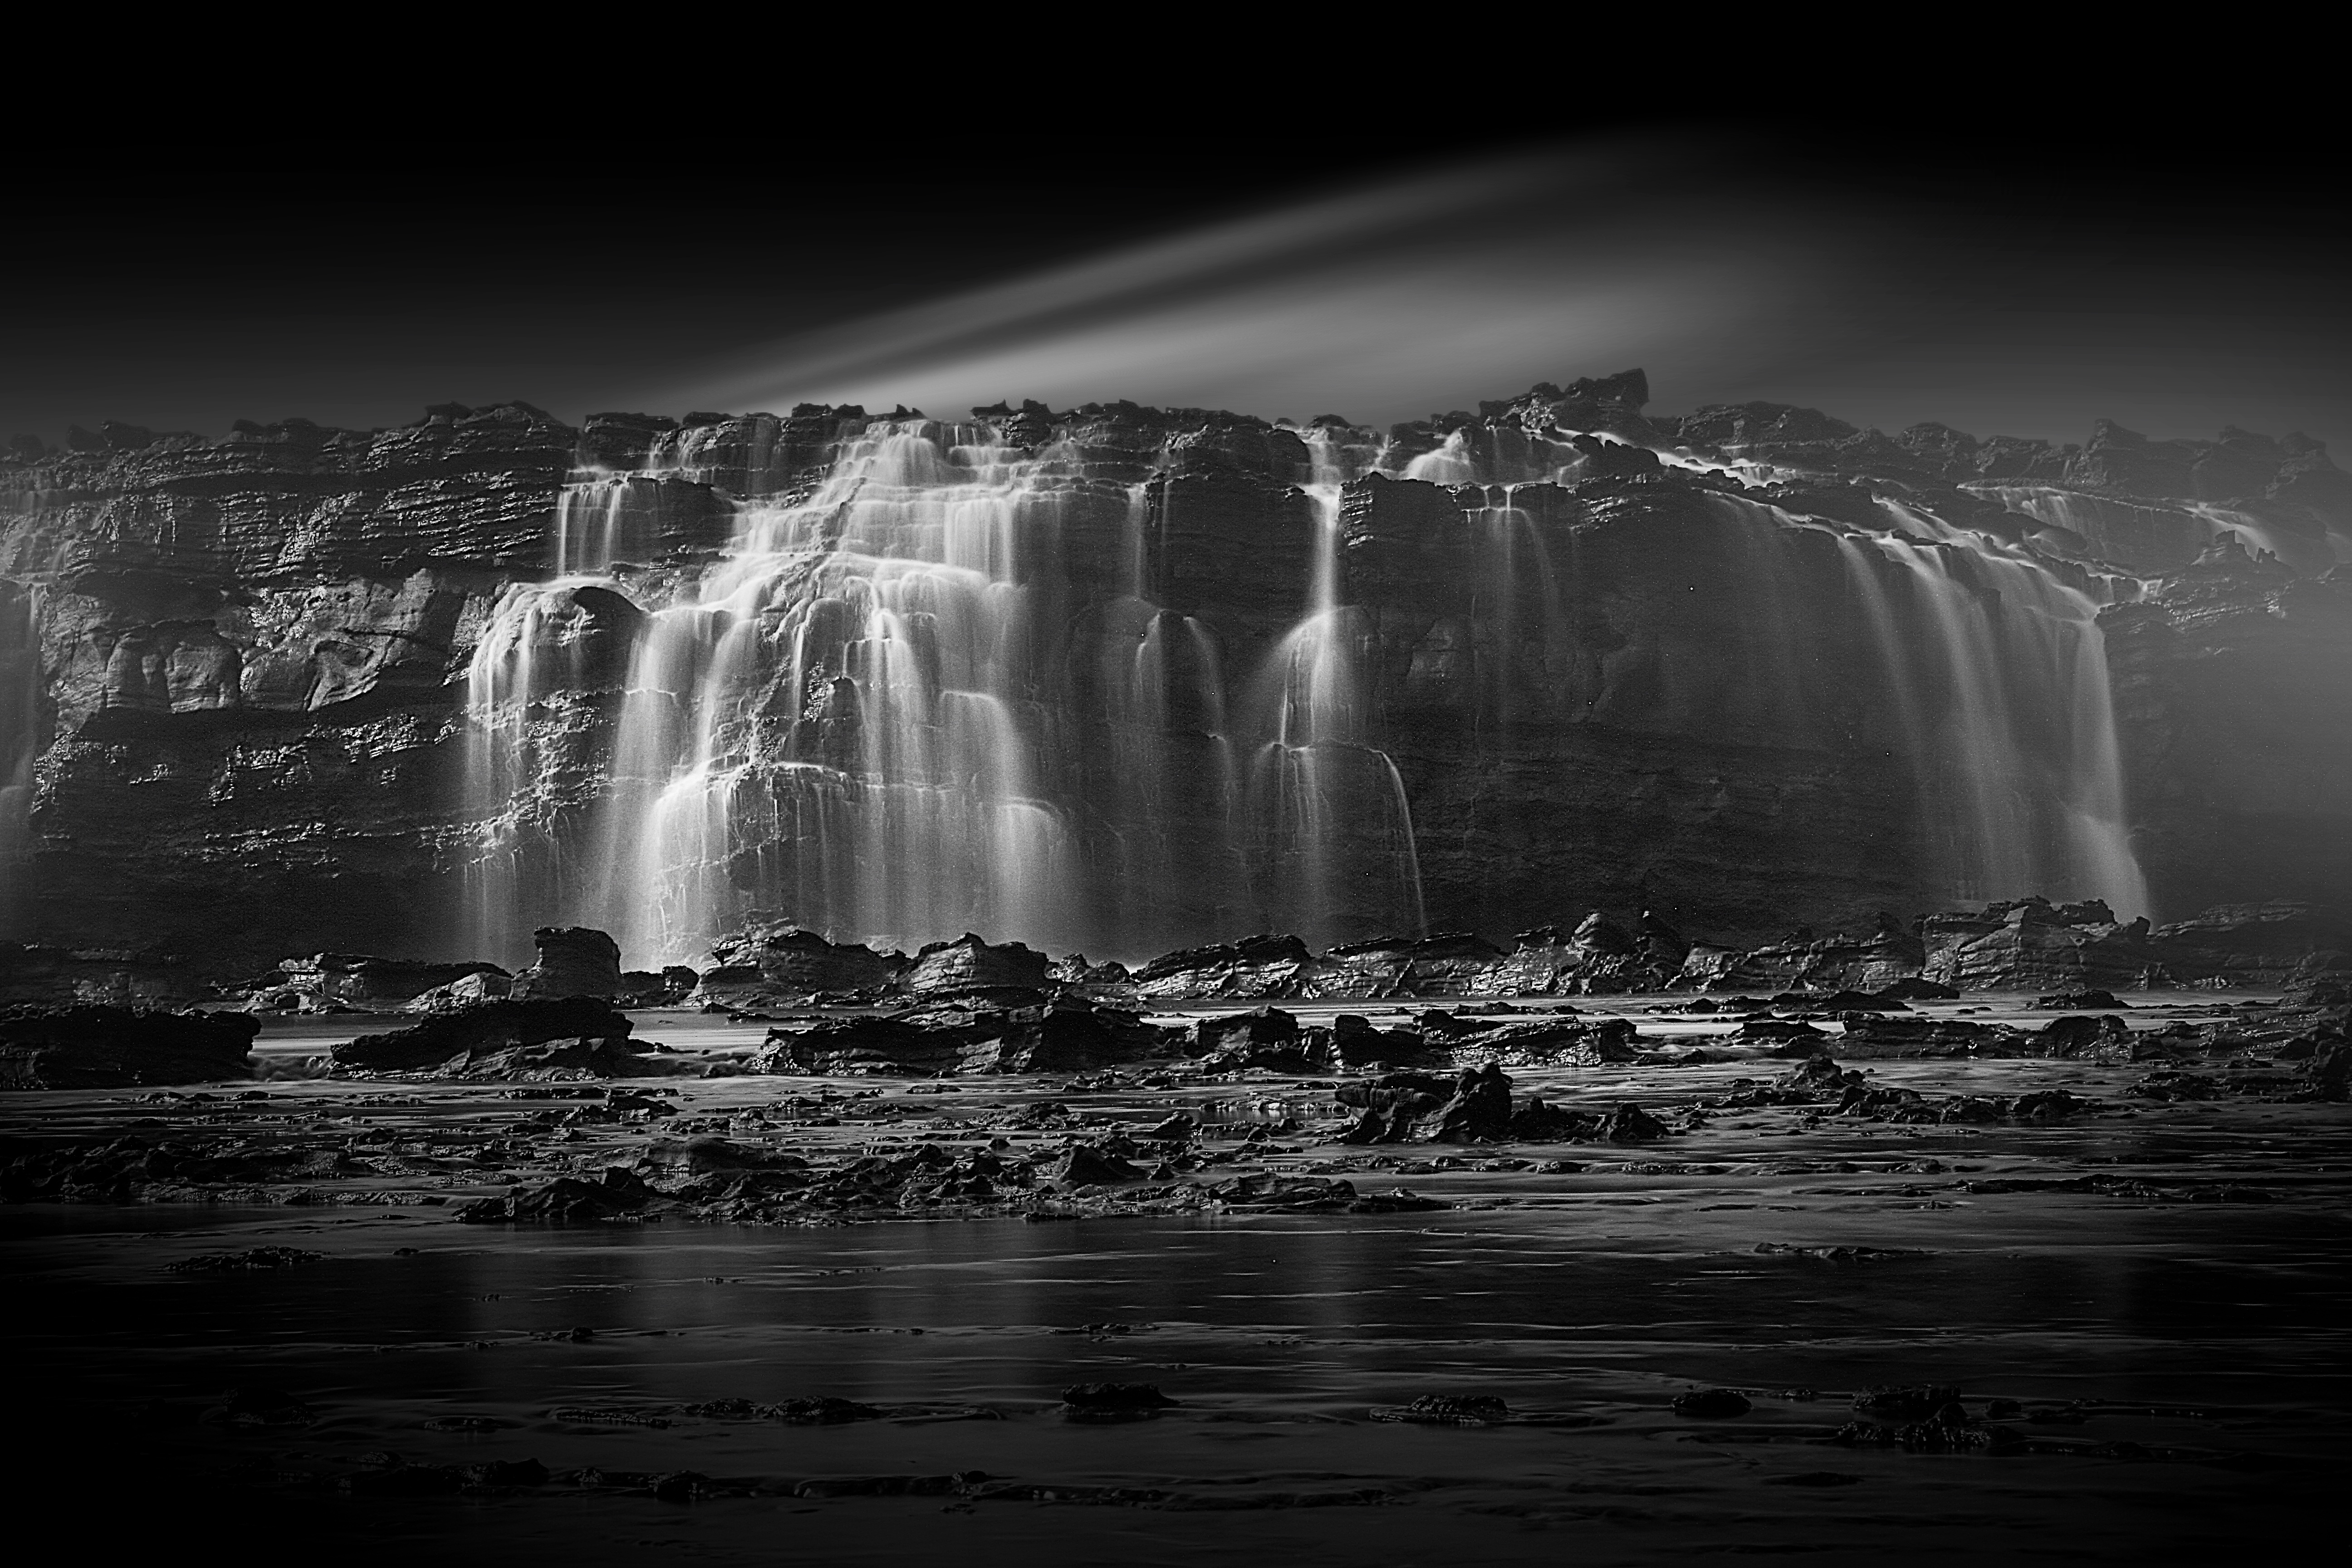
water, rock, waterfall, black and white, night, photography, wave, darkness, monochrome, long exposure, waterfalls, water feature, monochrome photography, atmospheric phenomenon, rock coral, morning illusion